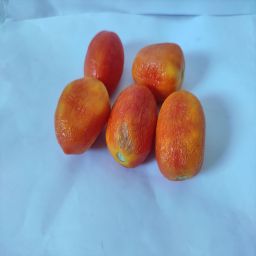
Crop: Tomato
Quality: Old